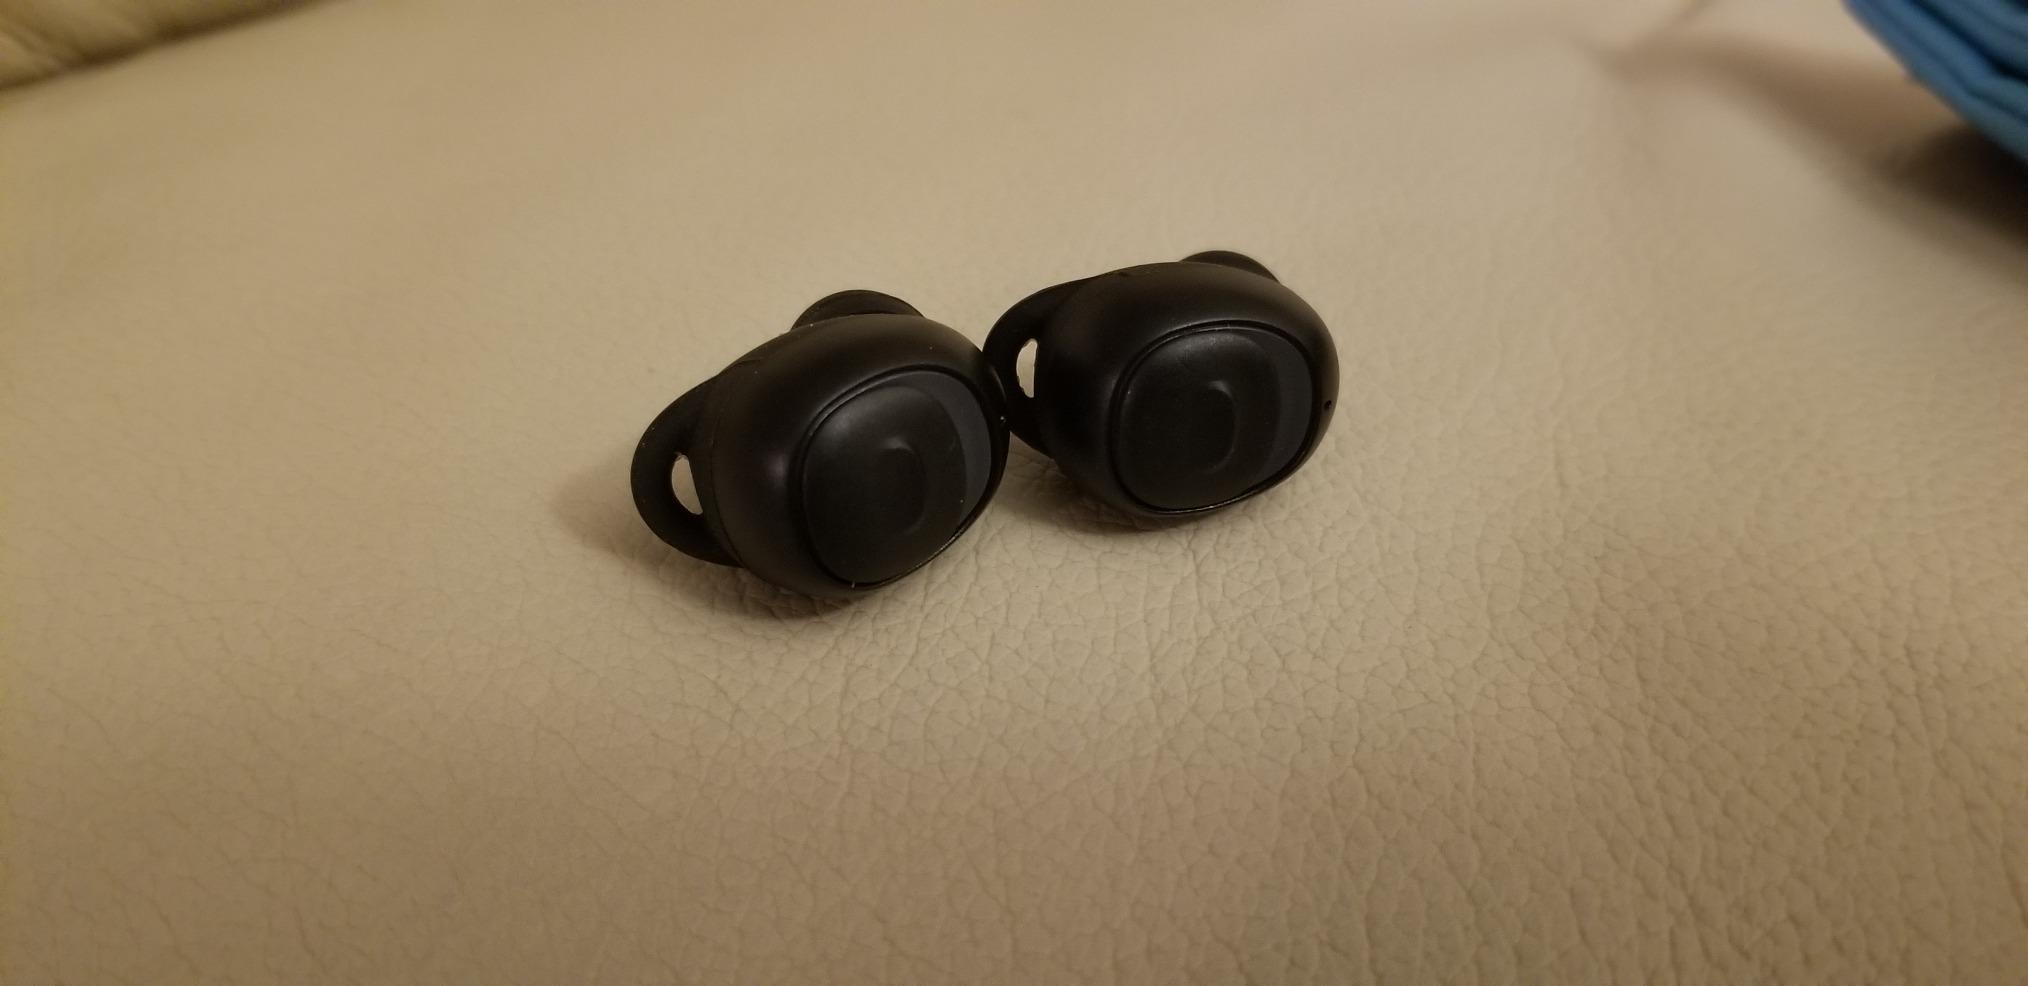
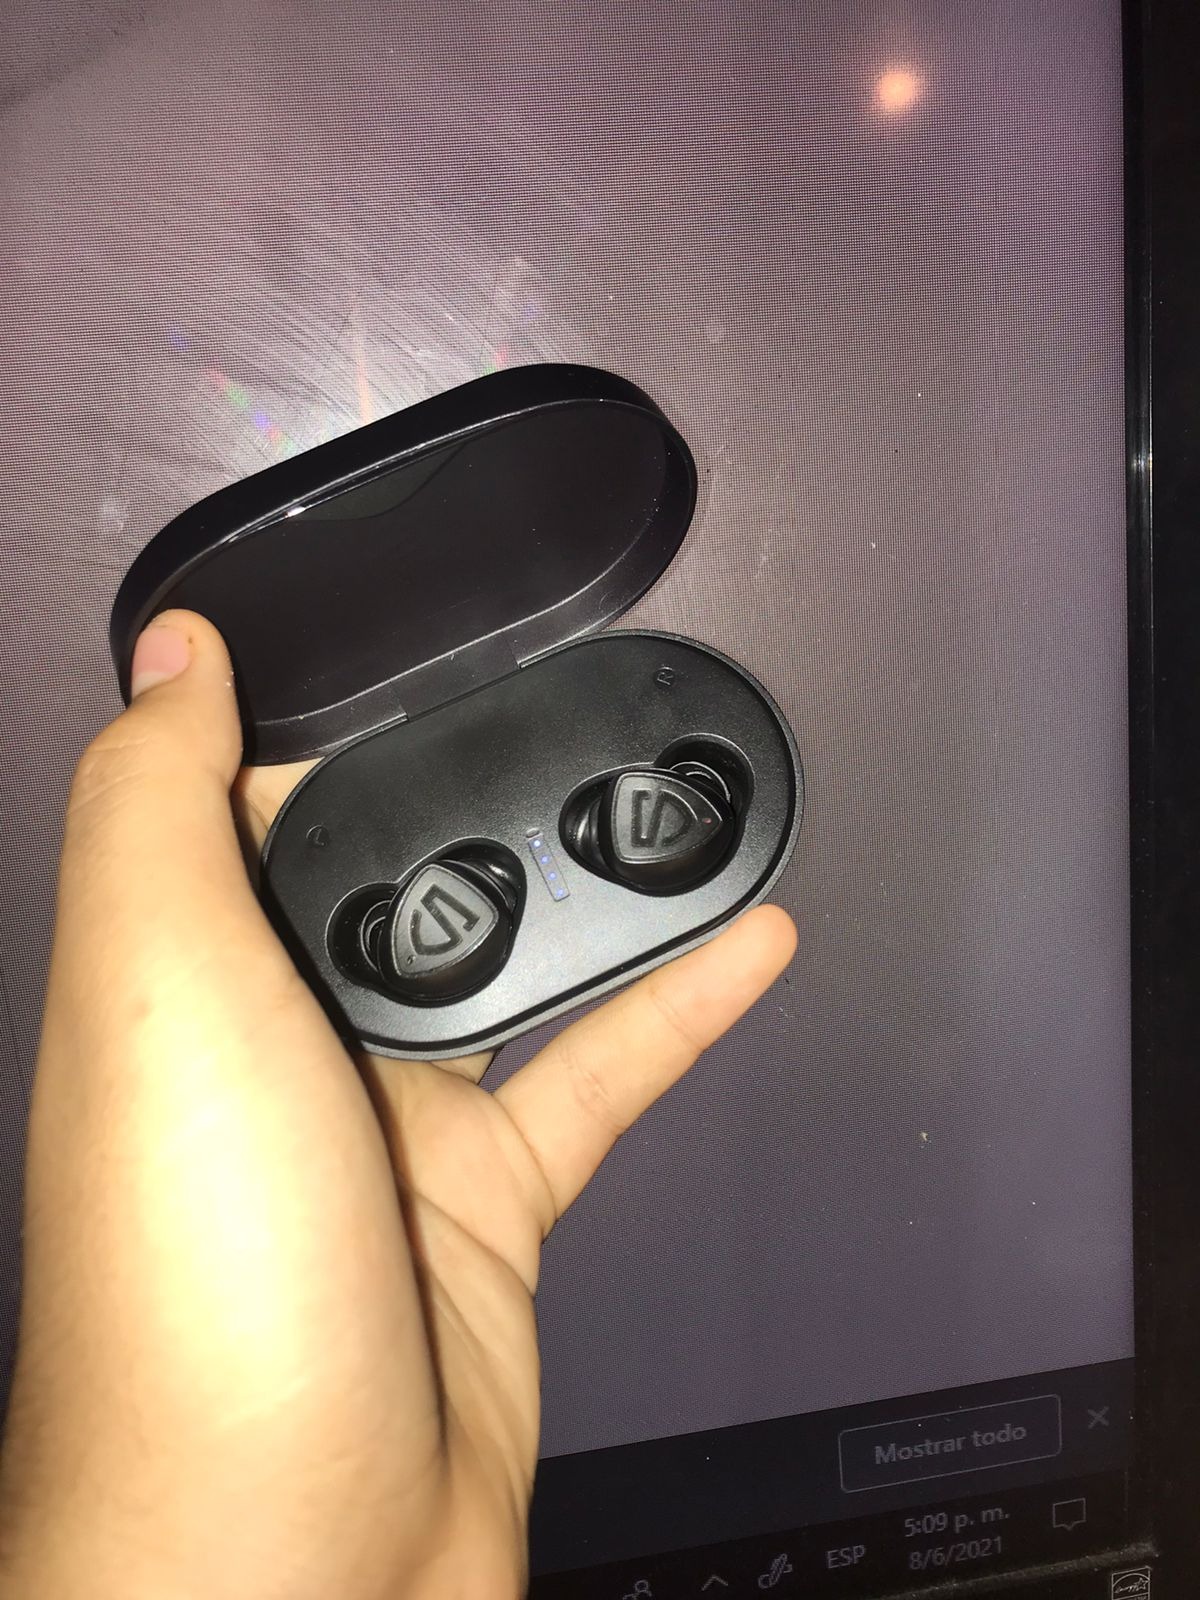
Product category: earbuds
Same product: no